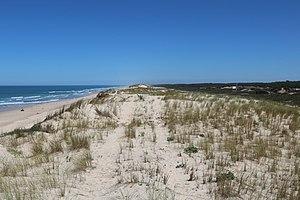
Hourtin-Plage séparée de la plage centrale par le cordon dunaire, sur la Côte d'Argent
La Côte d'Argent désigne une partie du littoral néo-aquitain dans le Sud-Ouest de la France, s'étendant le long des Landes de Gascogne, de l'estuaire de la Gironde à celui de l'Adour. C'est une côte rectiligne, sablonneuse, baignée par l'océan Atlantique qui déferle en puissants rouleaux, induisant la fréquentation des surfeurs. Elle est bordée de hautes dunes, fixées par une forêt de pins maritimes et abritant de nombreux lacs et étangs. Le sable apporté par la mer est de 15 à 18 m³ par mètre de côte et par an. Selon les variations des courants marins et dans une moindre mesure l'élévation du niveau de la mer liée au réchauffement climatique, c'est aussi une zone particulièrement vulnérable à l'aléa « érosion du trait de côte ».
Hourtin est une commune du Sud-Ouest de la France, dans le département de la Gironde, en région Nouvelle-Aquitaine.